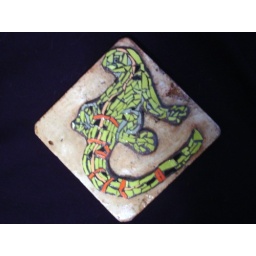
Mosaic gecko on stone tile, perfect for an inset in an indoor or outdoor kitchen backsplash.